The Glass Jungle

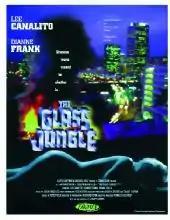
DVD cover

The Glass Jungle is a 1988 action film directed by Joseph Merhi and distributed by Troma Entertainment. Set on the streets of Los Angeles, the film follows a female detective as she races against time to find the murderer of several prostitutes.